Jackpot (2019 film)

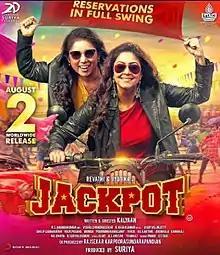
Theatrical release poster

Jackpot is a 2019 Indian Tamil-language fantasy comedy film written and directed by Kalyaan. The film stars Jyothika and Revathi, in lead roles, while Samuthirakani, Mansoor Ali Khan, Yogi Babu and Anandaraj (in a dual role) playing supporting roles. Revathi plays the character of Masha for the third time after "Arangetra Velai" and "Gulaebaghavali". The film is produced by actor Suriya under his production banner 2D Entertainment. The music for the film is scored by Vishal Chandrasekhar. The principal photography of the film commenced on 12 February 2019. The film was released on 2 August 2019. The film received mixed to positive reviews from critics.The film was a box office hit.